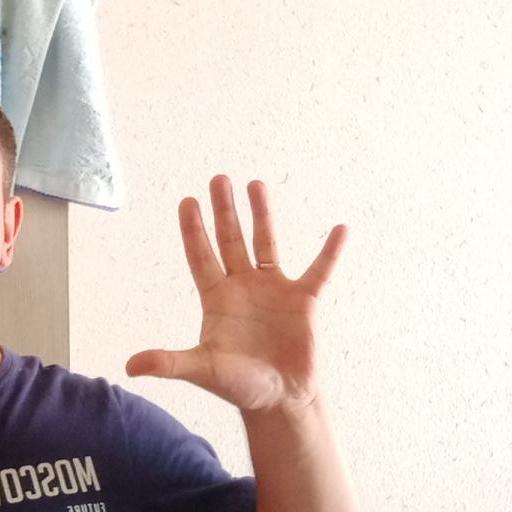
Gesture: palm